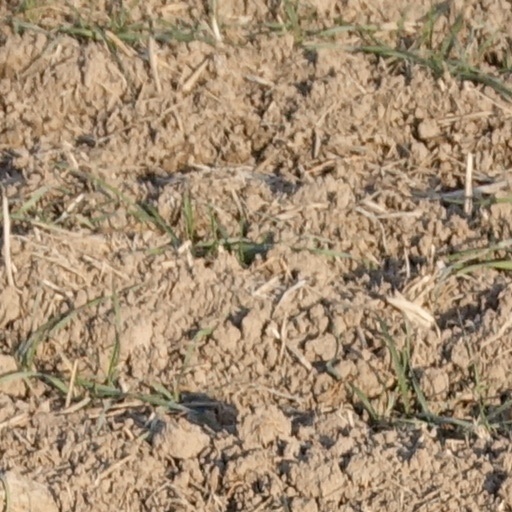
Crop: wheat